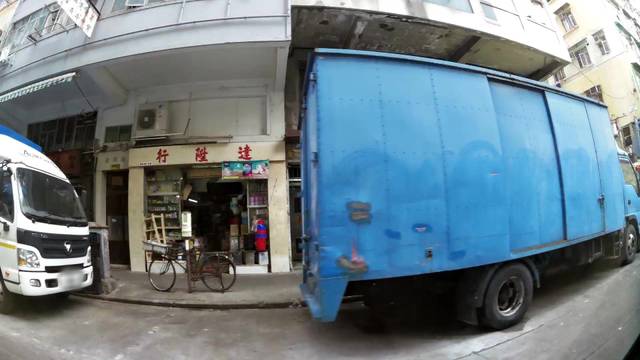
Region: China
Coordinates: 22.308, 114.169